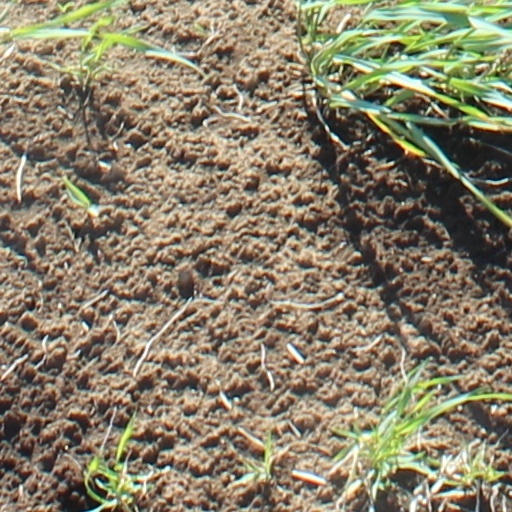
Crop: wheat